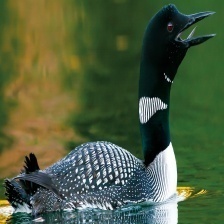
Species: COMMON LOON
Scientific name: GAVIA IMMER